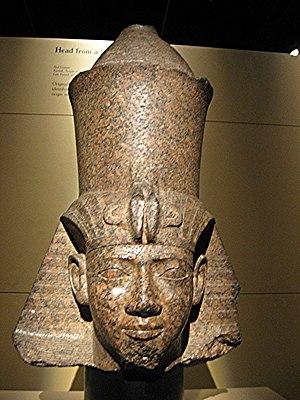
Chabaka est roi de Napata et pharaon, de -716 à -702. Il est le frère et successeur de Piânkhy.
L'art de la Troisième Période intermédiaire égyptienne s'étend donc sur quatre siècles, sur la période qui va de la XXIᵉ jusqu'à la XXVᵉ dynastie : soit la XXIᵉ dynastie, puis deux dynasties lybiennes rivales, la XXIIᵉ à Thèbes et la XXIIIᵉ à Tanis, suivies de la courte XXIVᵉ dynastie saïte, et de la XXVᵉ dynastie dite éthiopienne. Il est bien difficile de s'entendre sur des critères qui permettraient de fixer le moment de bascule entre la fin d'une époque, plus ou moins instable et le début d'une autre époque, de type « Intermédiaire », plus instable encore. Aussi, pour certains la XXIᵉ dynastie relève de la fin du Nouvel Empire, alors que pour d'autres on entre dans la Troisième Période intermédiaire.